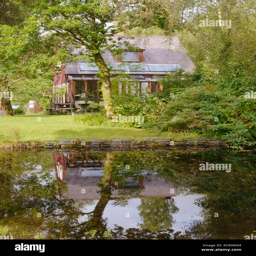
industry , built using techniques developed by architect